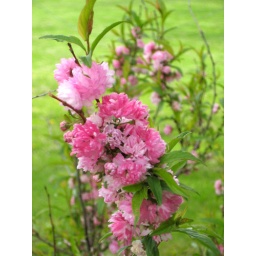
Some type of pink flower in my yard